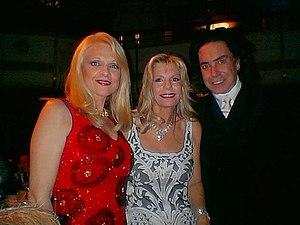
La princesse Yasmin Aga Khan, née à Lausanne le 28 décembre 1949, est une philanthrope américaine connue pour ses actions contre la maladie d'Alzheimer.